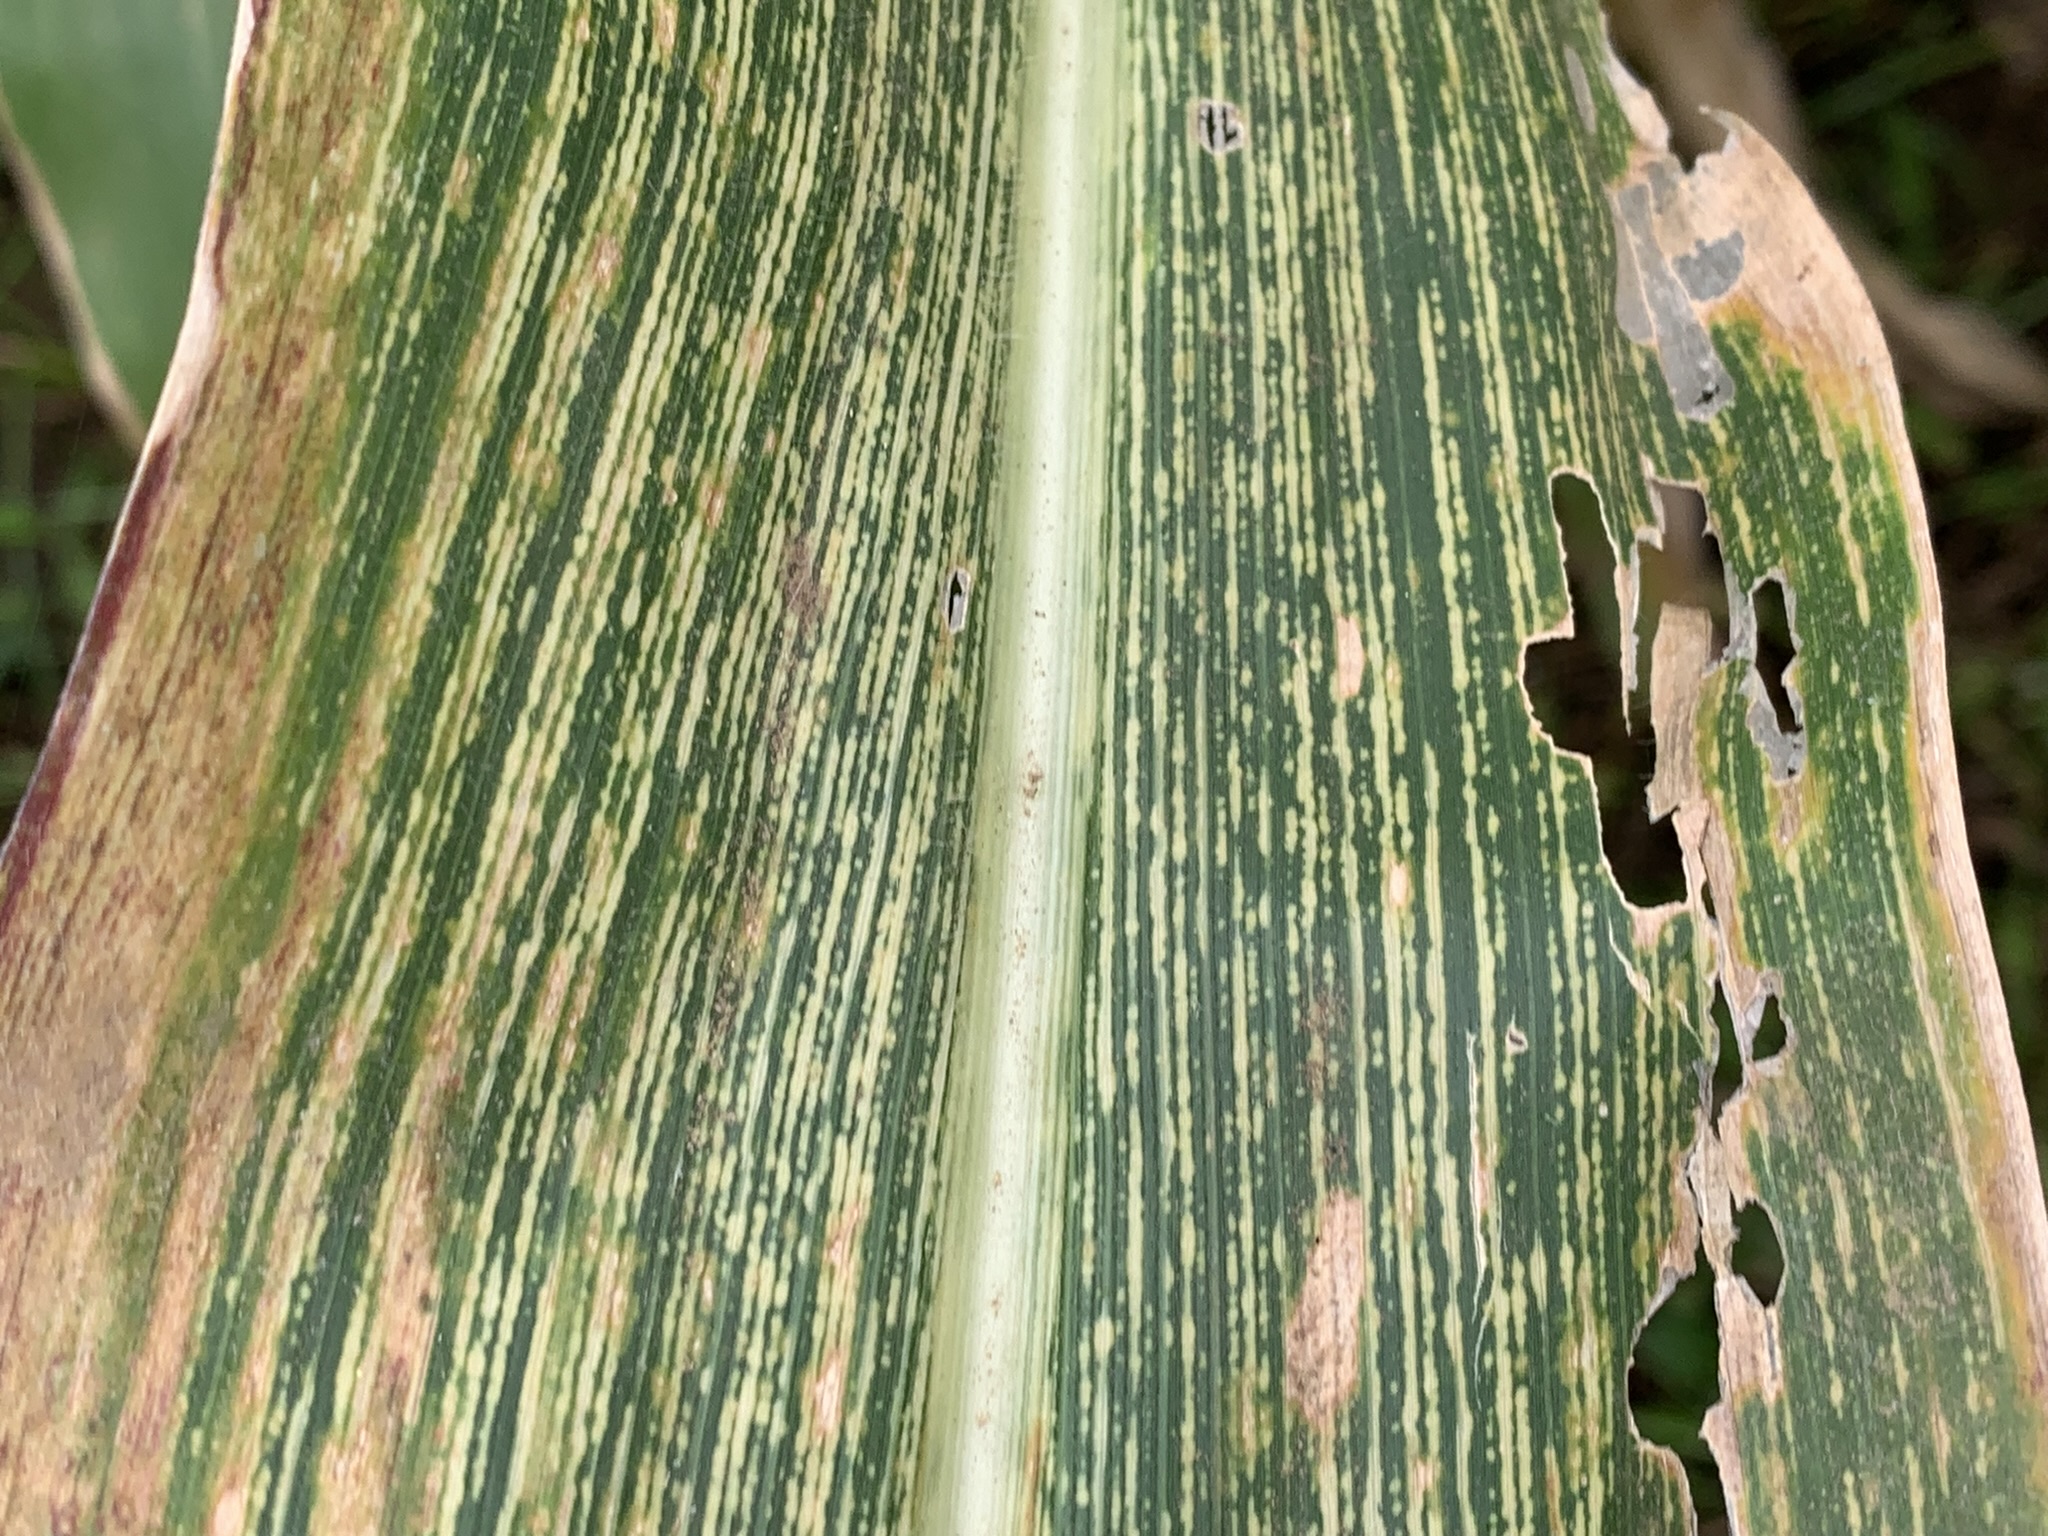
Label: MSV